Menksoft

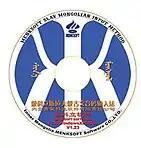
Disc of Menksoft Slav Mongolian Input Method of Menksoft Mongolian Phoneme Input Methods

Menksoft Mongolian Phoneme Input Methods are keyboard layouts using standard Unicode (except for Uyghur style Mongolian script).